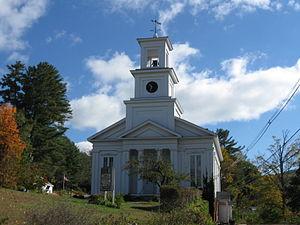
New Hampton est une ville des États-Unis située dans l'État du New Hampshire.